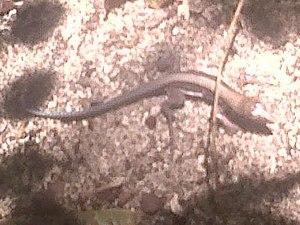
Pholidoscelis polops est une espèce de sauriens de la famille des Teiidae.